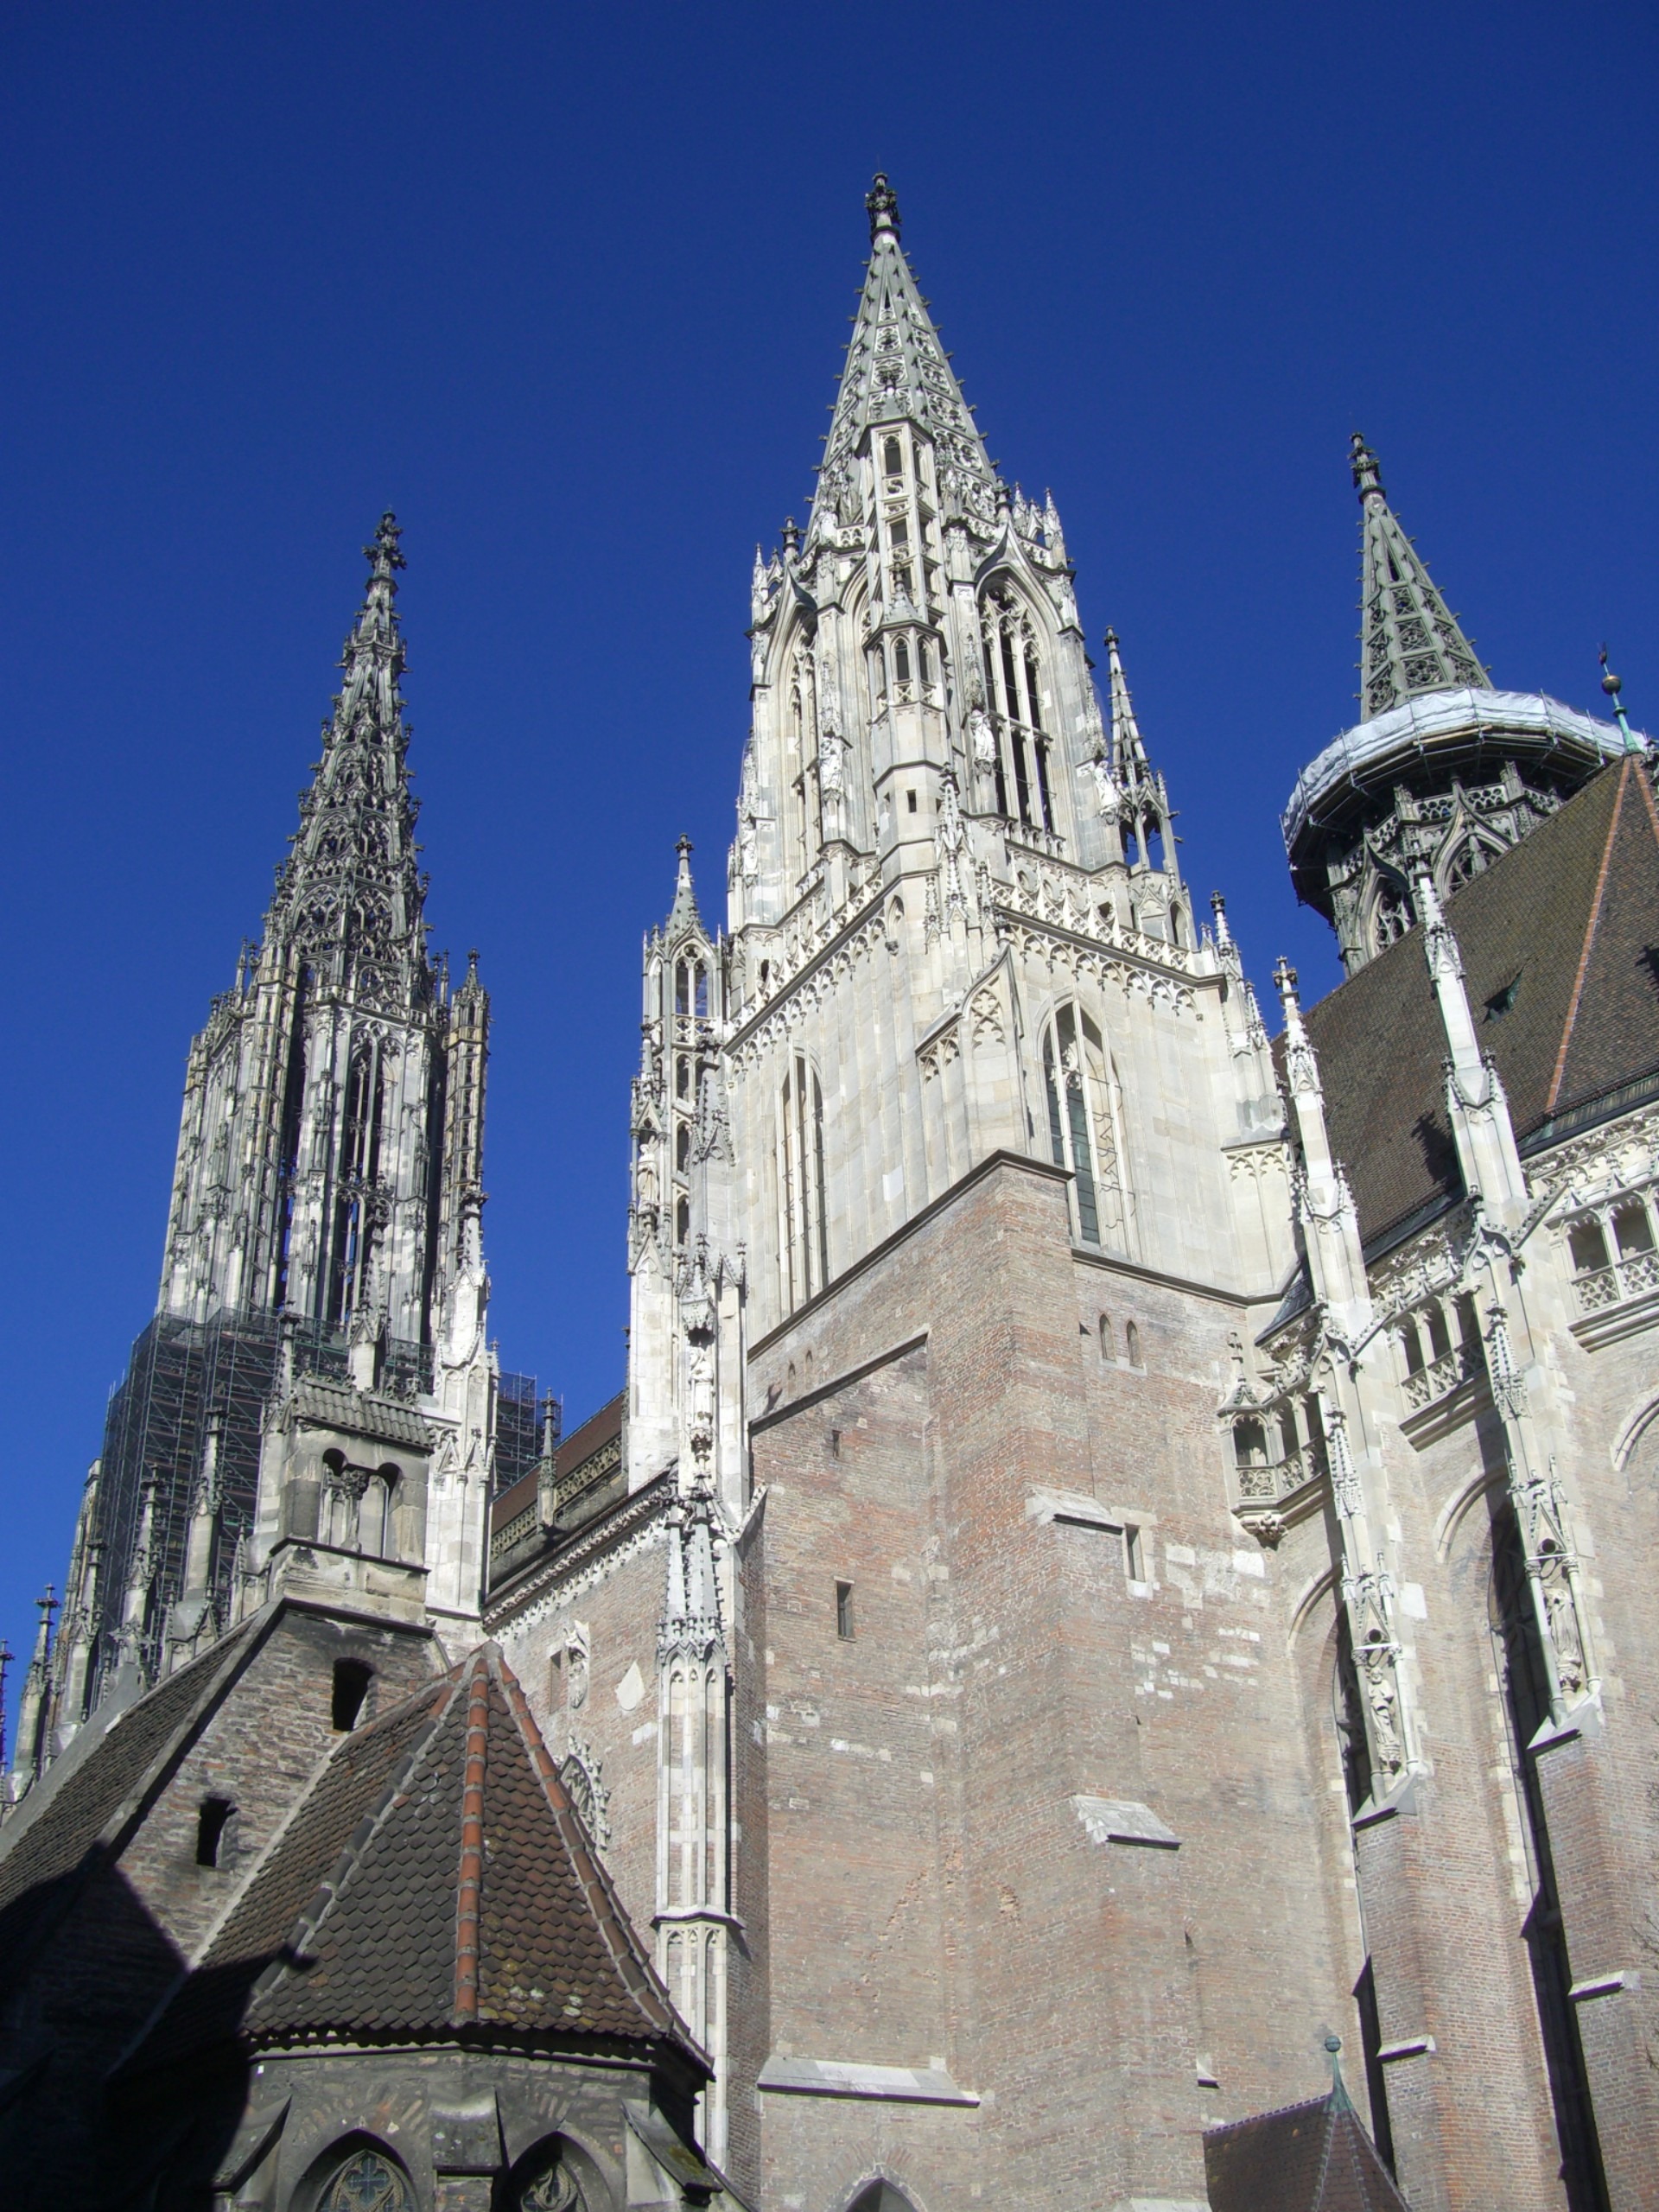
architecture, sky, building, tower, landmark, facade, blue, church, cathedral, gothic, place of worship, medieval architecture, spire, steeple, basilica, ulm, gothic architecture, tours, ulm cathedral, historic site, valentine's chapel